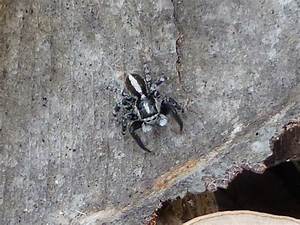
Label: ragno